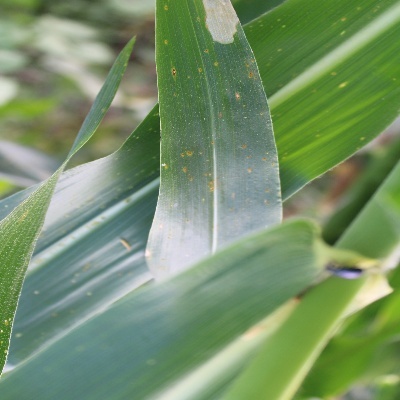
Label: Corn_(Maize)___Leaf_Spot